Democratic intervention

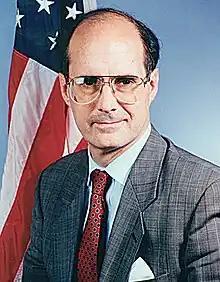
Strobe Talbott, Former US Deputy Secretary of State

Western liberal democracies have historically and publicly supported democratic intervention on the basis that it would reduce military conflicts between modern nation states. In 1992, James Baker, Secretary of State in the George H.W. Bush Administration, stated ‘real democracies do not go to war with one another’. Former US President Bill Clinton affirmed the United States acceptance of this by stating in his State of the Union address ‘Democracies don't attack each other.’ The United Kingdom has also echoed these exact sentiments as former Prime Minister Margaret Thatcher was quoted to have said ‘Democracies do not attack each other.’ Non-western states however, like China, have not encouraged the promotion of democracy and have intervened at the UN Security Council against enforced democratization proposals, as well as humanitarian interventions. China regularly Vetoed military intervention against the autocratic Syrian Arab Republic during the years 2011 to 2016.